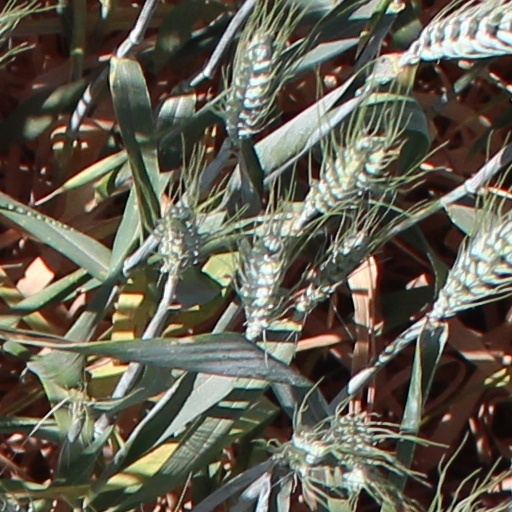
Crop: wheat